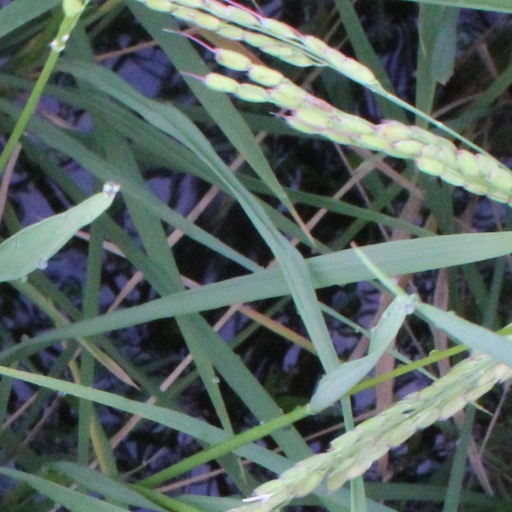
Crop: rice